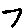
Label: 7